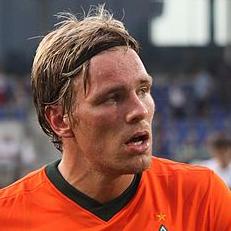
Age: 28